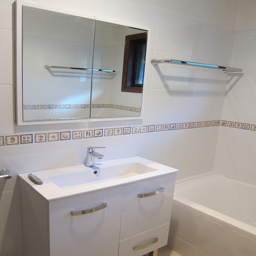
A white bathroom with a sink and bathtub.
A white bathroom sink vanity with mirror over top and bathtub in corner.
A bathroom with a sink and a bathtub
A bathroom sink with a mirror above it next to a bathtub.
a bathroom with a sink a mirror and a bath tub